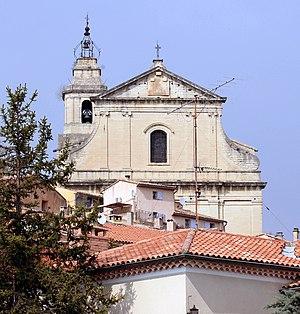
Le parc naturel régional du Mont Ventoux est un parc naturel régional créé par décret le 28 juillet 2020. Il est le 55ᵉ parc naturel régional créé en France, et le 9ᵉ en Provence-Alpes-Côte d'Azur.
Bédoin est une commune française, située dans le département de Vaucluse en région Provence-Alpes-Côte d'Azur.
Cet article recense les monuments historiques du département de Vaucluse, en France.